Saoirse Ronan

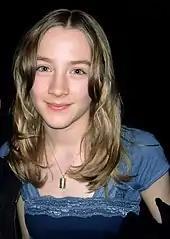
Ronan in 2008

At the age of 12, Ronan attended a casting call for Joe Wright's 2007 film adaptation of Ian McEwan's novel "Atonement". She auditioned for and won the part of Briony Tallis, a 13-year-old aspiring novelist, who affects several lives by accusing her sister's lover of a crime he did not commit. She acted alongside Keira Knightley and James McAvoy. Budgeted at US$30 million, the film earned over US$129 million worldwide. Ty Burr of "The Boston Globe" called her "remarkable [and] eccentric", and Christopher Orr of "The Atlantic" wrote that she is "a marvel, elegantly capturing the narcissism and self-doubt that adhere to precocity". Ronan was nominated for a BAFTA Award, a Golden Globe Award and an Academy Award for Best Supporting Actress, becoming the seventh youngest nominee in that category.